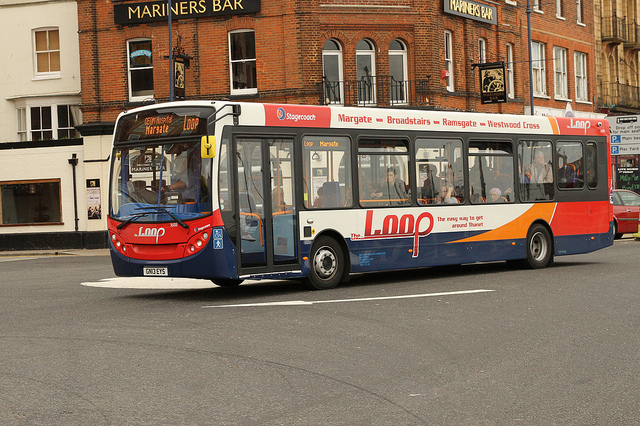
user: Given an image and a question. Answer the question in a short answer. Question: Which type of building is the bus in front of? Short Answer:
assistant: bar